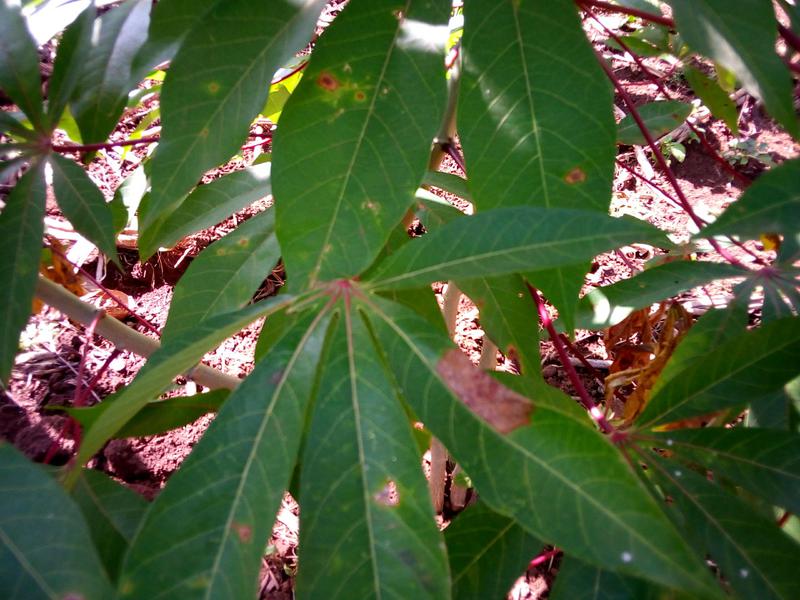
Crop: cassava
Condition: bacterial_blight